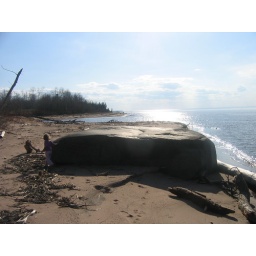
The table rock, that used to be in the water